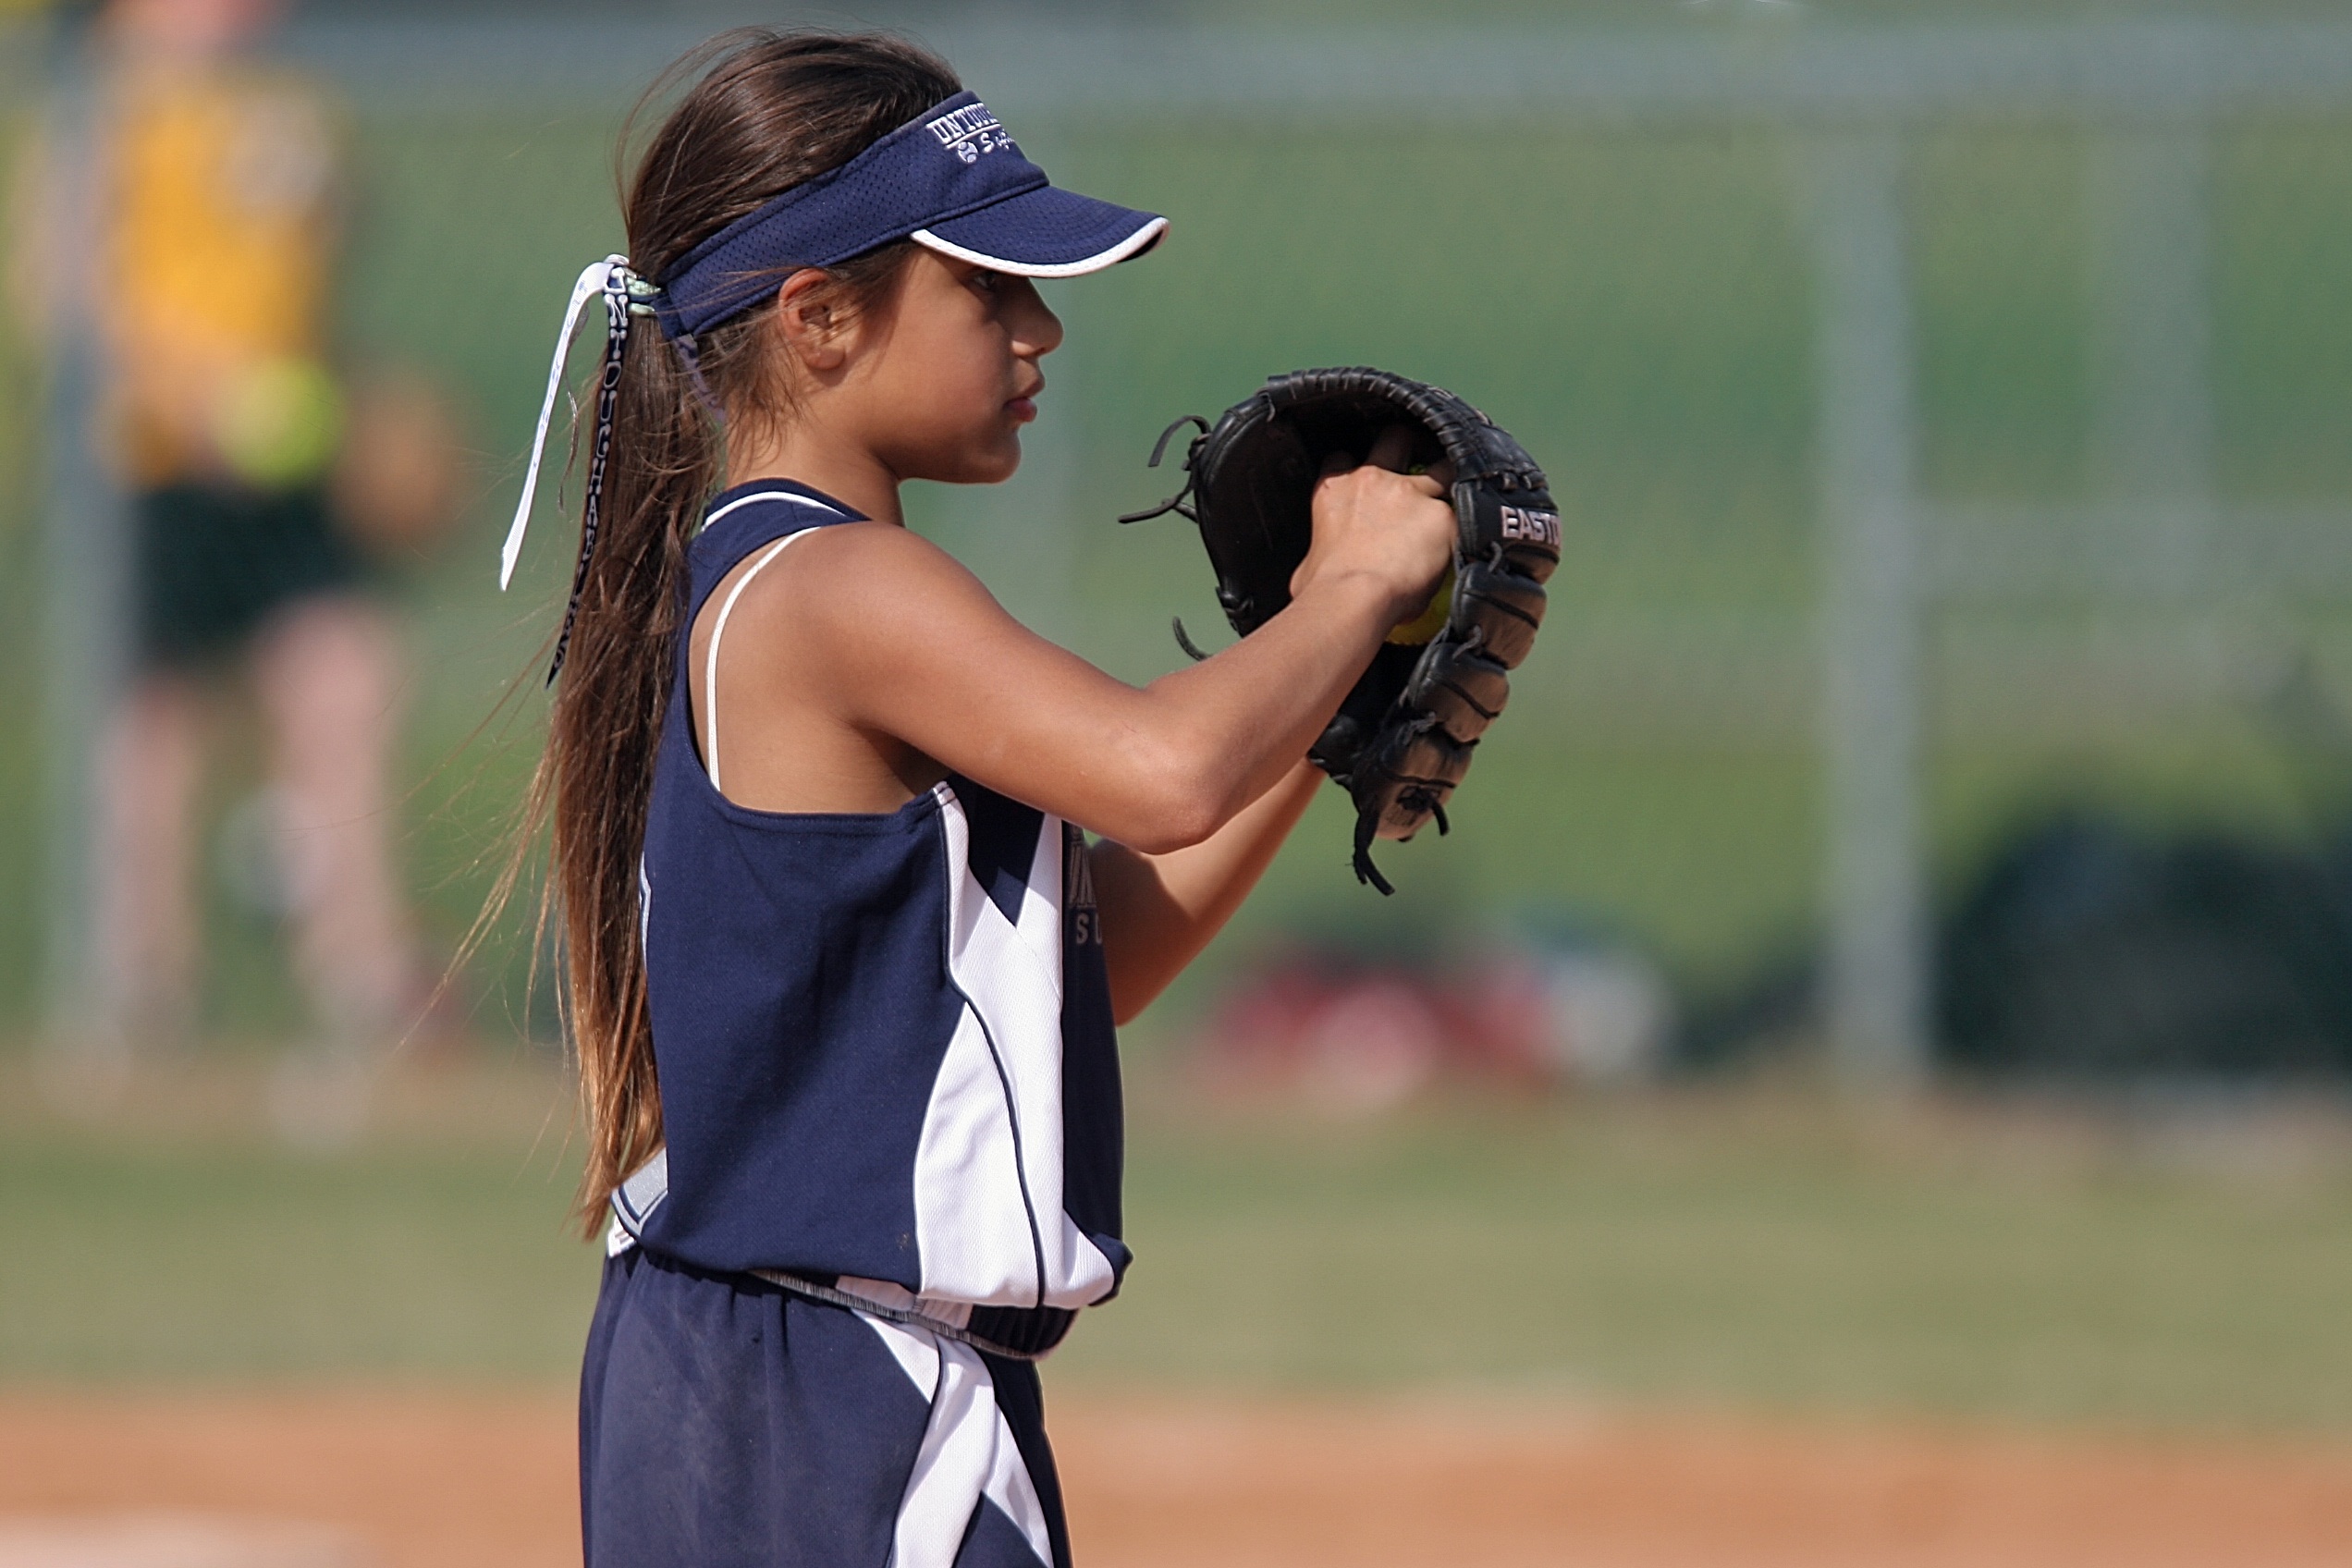
outdoor, baseball, glove, sport, field, game, play, kid, summer, female, youth, action, park, player, baseball field, pitch, activity, ballpark, competition, sports, pitcher, cap, uniform, athlete, active, baseball player, golfer, softball, ball game, ballgame, team sport, infielder, college baseball, bat and ball games, baseball positions, college softball, professional golfer